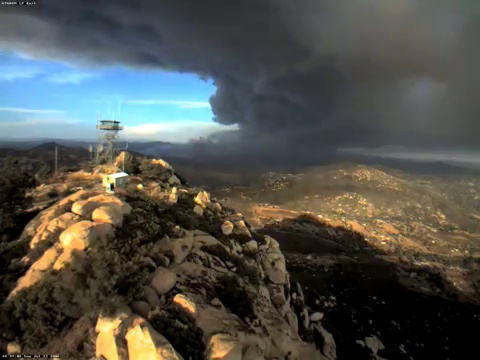
Fire: no
Smoke: yes